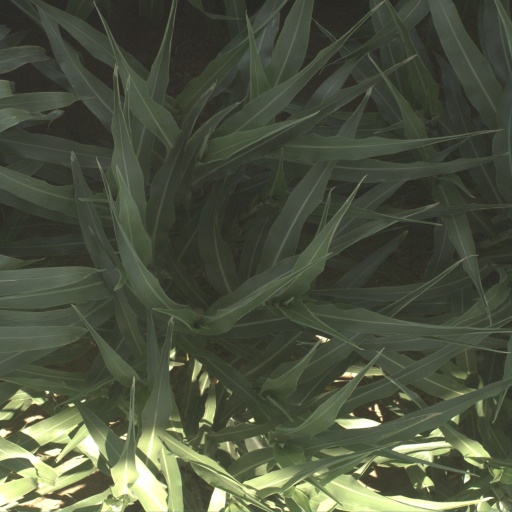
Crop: sorghum